WKQX

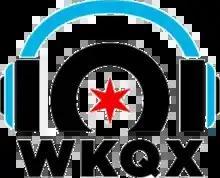
Logo used after WKQX reverted to alternative rock, based on the Flag of Chicago. As the "Q101" name and intellectual property were used at the time by an unrelated webcaster, the station branded under their call letters.

On January 3, 2014, Merlin Media announced a local marketing agreement (LMA) with Cumulus Media that would see Cumulus take over operations of WIQI, WLUP and WKQX-LP. The deal, which includes an option for Cumulus to purchase WIQI and WLUP, resulted in Merlin relinquishing operations of its last remaining radio stations, and also saw an expansion of Cumulus' Chicago cluster, which includes WLS and WLS-FM. Cumulus executives indicated that they, at the time of rebranding, had no intentions of acquiring back the online rendition of "Q101" and related intellectual properties from the stations' 1992-2011 era.